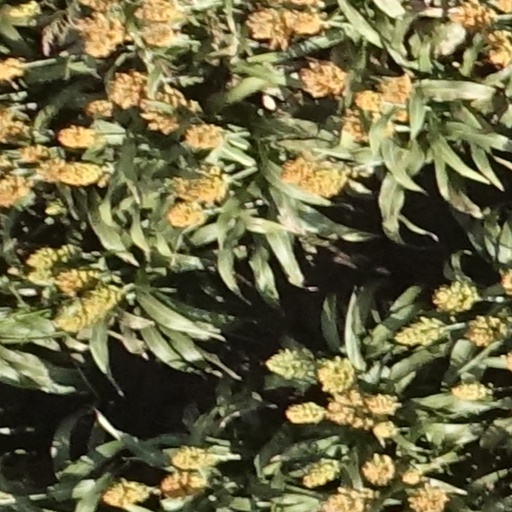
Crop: sorghum